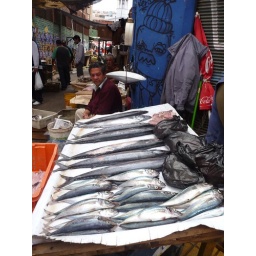
The fish market in the old port barrio in Valparaiso